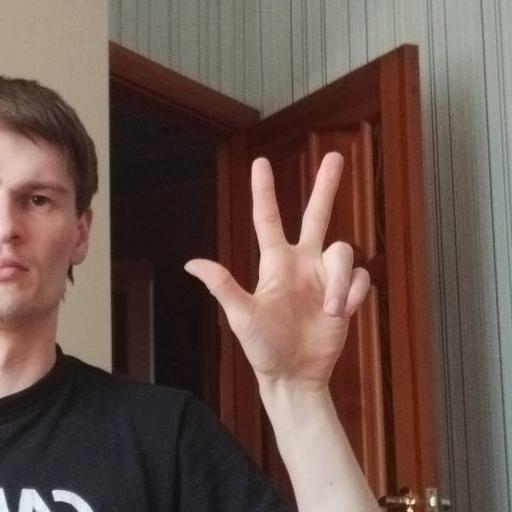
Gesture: three2